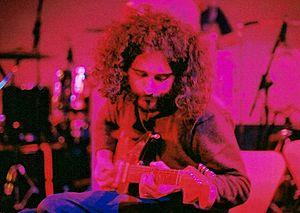
A Silver Mt. Zion [ə ˈsɪlvɚ maʊnt ˈzaɪən], ou anciennement The Silver Mt. Zion Memorial Orchestra & Tra-La-La Band ou Tra-La-La Band with Choir and Thee Silver Mountain Reveries voire Silver Mt. Zion est un groupe de post-rock canadien, originaire de Montréal, au Québec. Il est formé en 1999.
Godspeed You! Black Emperor, anciennement Godspeed You Black Emperor!, connu également sous les sigles GY!BE et GYBE!, est un groupe de post-rock canadien, originaire de Montréal, au Québec. Le groupe est en accord avec le label Constellation Records, un label indépendant également situé à Montréal. Après la sortie de son premier album, f♯a♯∞, en 1997, le groupe tourne régulièrement entre 1998 et 2002. En 2003, le groupe annonce une pause à durée indéterminée. Pendant cette période, des rumeurs font état d'une séparation du groupe mais il revient finalement en tournée en 2010. En octobre 2012, ils publient leur quatrième album, Allelujah! Don't Bend! Ascend!, en mars 2015 leur cinquième album, Asunder, Sweet and Other Distress, et en septembre 2017 leur sixième album, Luciferian Towers.